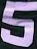
Number: 5